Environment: real
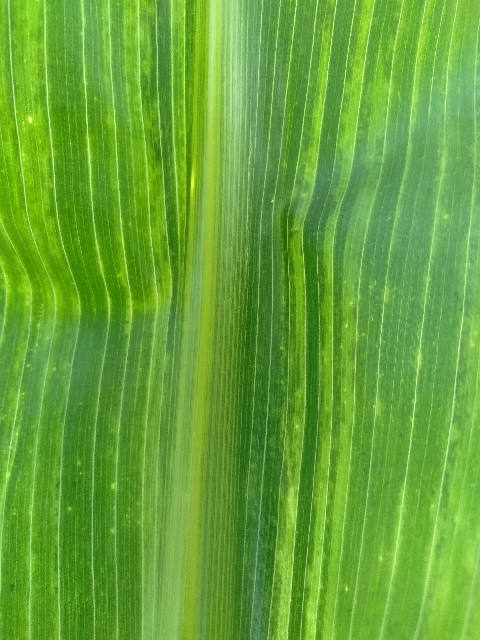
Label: lethal_necrosis